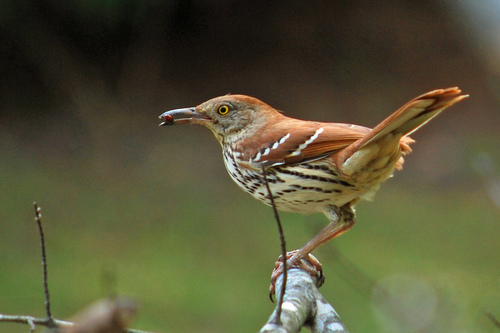
this small, brown and white bird and a long, thin bill and a tail that points upwards.
lanky bird with a long beak and brown and white feathers.
this is a small bird, with orange, yellow top feathers, an underbelly of yellow and black, a long black beak and head small to his body.
the brown and white bird features vibrant yellow eyes and a long, curved beak.
russet tan back with two bars of black and white feather tips on wing, long down-curved beak and yellow eyes.
this brown and white bird has an elongated head and long curved beak and appears to have a tail protruding from the side of its body.
this bird has wings that are brown and has yellow eyesa small brown bird, with green primaries, 2 wingbars, and a sharp bill.
this bird has a brown crown, brown primaries, and a white belly.
this bird has wings that are brown and has a spotted belly
Species: Brown Thrasher